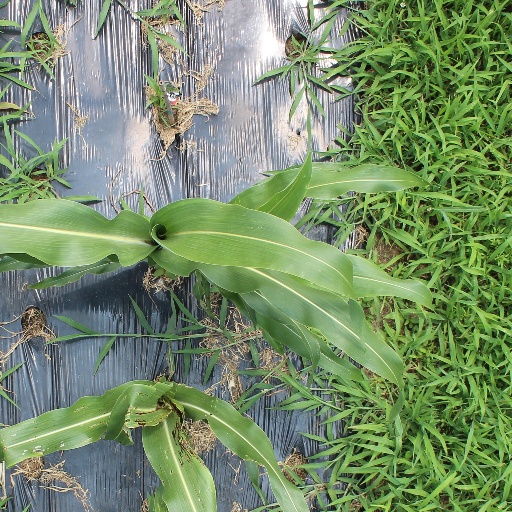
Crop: sorghum